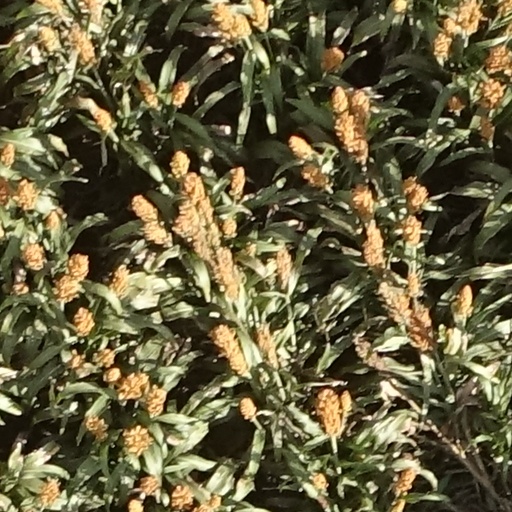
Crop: sorghum